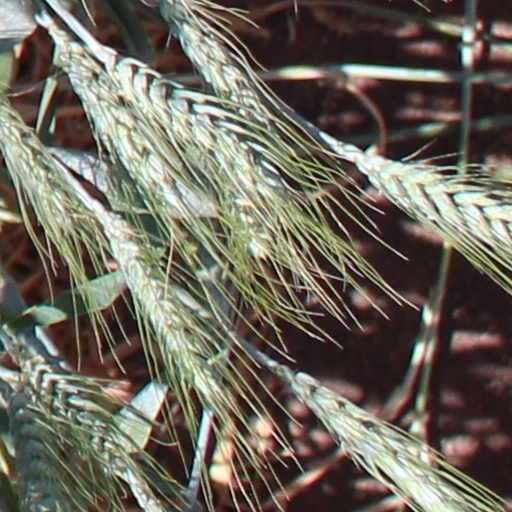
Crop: wheat